Water weights

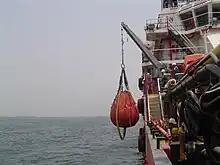
Test of davit with water weight

Water weights are water-filled bags that are designed as a safe, practical and economical method of non-destructive testing and checking the structural integrity of cranes, davits, lifeboats, link spans, ramps and lifts, floors and bridges.